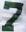
Number: 7